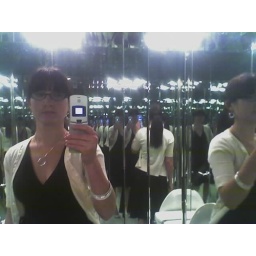
mirror in the bathroom